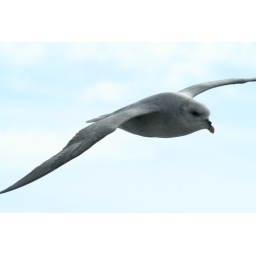
Close up of the bird mayor of Svalbard. Not quite in focus, but still. Majestic flying creature.